Adriano Nicot

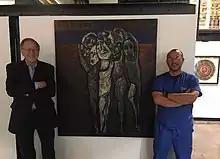
Mayor Bill Mutz and artist-curator Niten pose with Adriano Nicot's "Dónde el Alma se te Quiebra" during the "Ceaseless Stream" exhibition in 2018.

Since arriving to the United States, Nicot has been interviewed and covered in various media outlets on television and print media such as the Miami Herald, El Nuevo Herald, Express News Latinoameria, Diario Las Americas, The Ledger, The Lakelander, "Miami Art Guide", "ART Oncuba", "Platforma de Arte Contemporaneo", "Akerú Noticias", and "The Artisan Magazine". His work is featured in private collections in the United States, Canada, Cuba, Mexico, the Dominican Republic, South America, Europe and Asia. Nicot's artwork is mostly associated with Latin American art and is included in notable collections such as those of curator Gustavo Orta, Cuban-Dominican art critic and film director Raysa White, theater director and former Miss Cuba Flora Lauten, and Secretary of the Cuban National Commission for UNESCO Mariana Ramirez Corria.